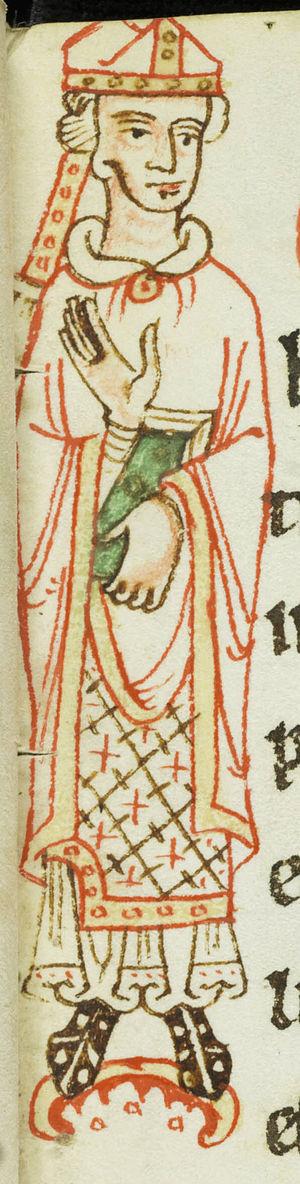
Cette page concerne l’année 1198 du calendrier julien.